Queen's Head, Uxbridge

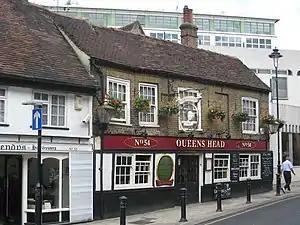
The Queen's Head

The Queen's Head is a public house at 54 Windsor Street, Uxbridge, London.